Resibo: Walang Lusot ang May Atraso

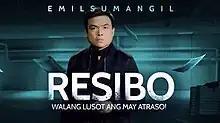
Title card since 2024

 is a Philippine investigative public service show broadcast by GMA Network. Hosted by Emil Sumangil, it premiered on May 7, 2023, on the network's Sunday Grande sa Hapon line up.